Hoodoo Mountain

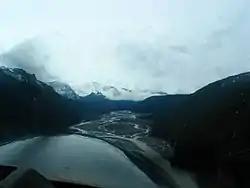
Damming of the Iskut River by lava could damage mining infrastructure within the floodplain due to flooding.

Hoodoo Mountain is a dormant, but potentially active volcano, having experienced at least eight seismic events since 1985. Hazards stemming from renewed volcanism are lava flows and flooding, as well as fallout from explosive eruptions. Lava flows generated by effusive eruptions could dam the Iskut River and pose a major hazard to mining operations upstream due to rising waters. A major eruption could also significantly melt the summit ice cap or the adjacent glaciers to produce large-scale flooding of the Iskut River and the lower Stikine River. Such flooding could significantly disrupt the Stikine River salmon fishery, although it would not be as disruptive to mining operations. A jökulhlaup is unlikely due to the lack of a caldera to fill with meltwater. Explosive eruptions could produce significant pyroclastic fall to disrupt local mining operations, as well as airborne ash which would potentially disrupt air traffic to and from the mining camps. Air traffic between Canada, Alaska and Asia would likely be disrupted by high eruption columns due to the presence of major airways near the volcano.